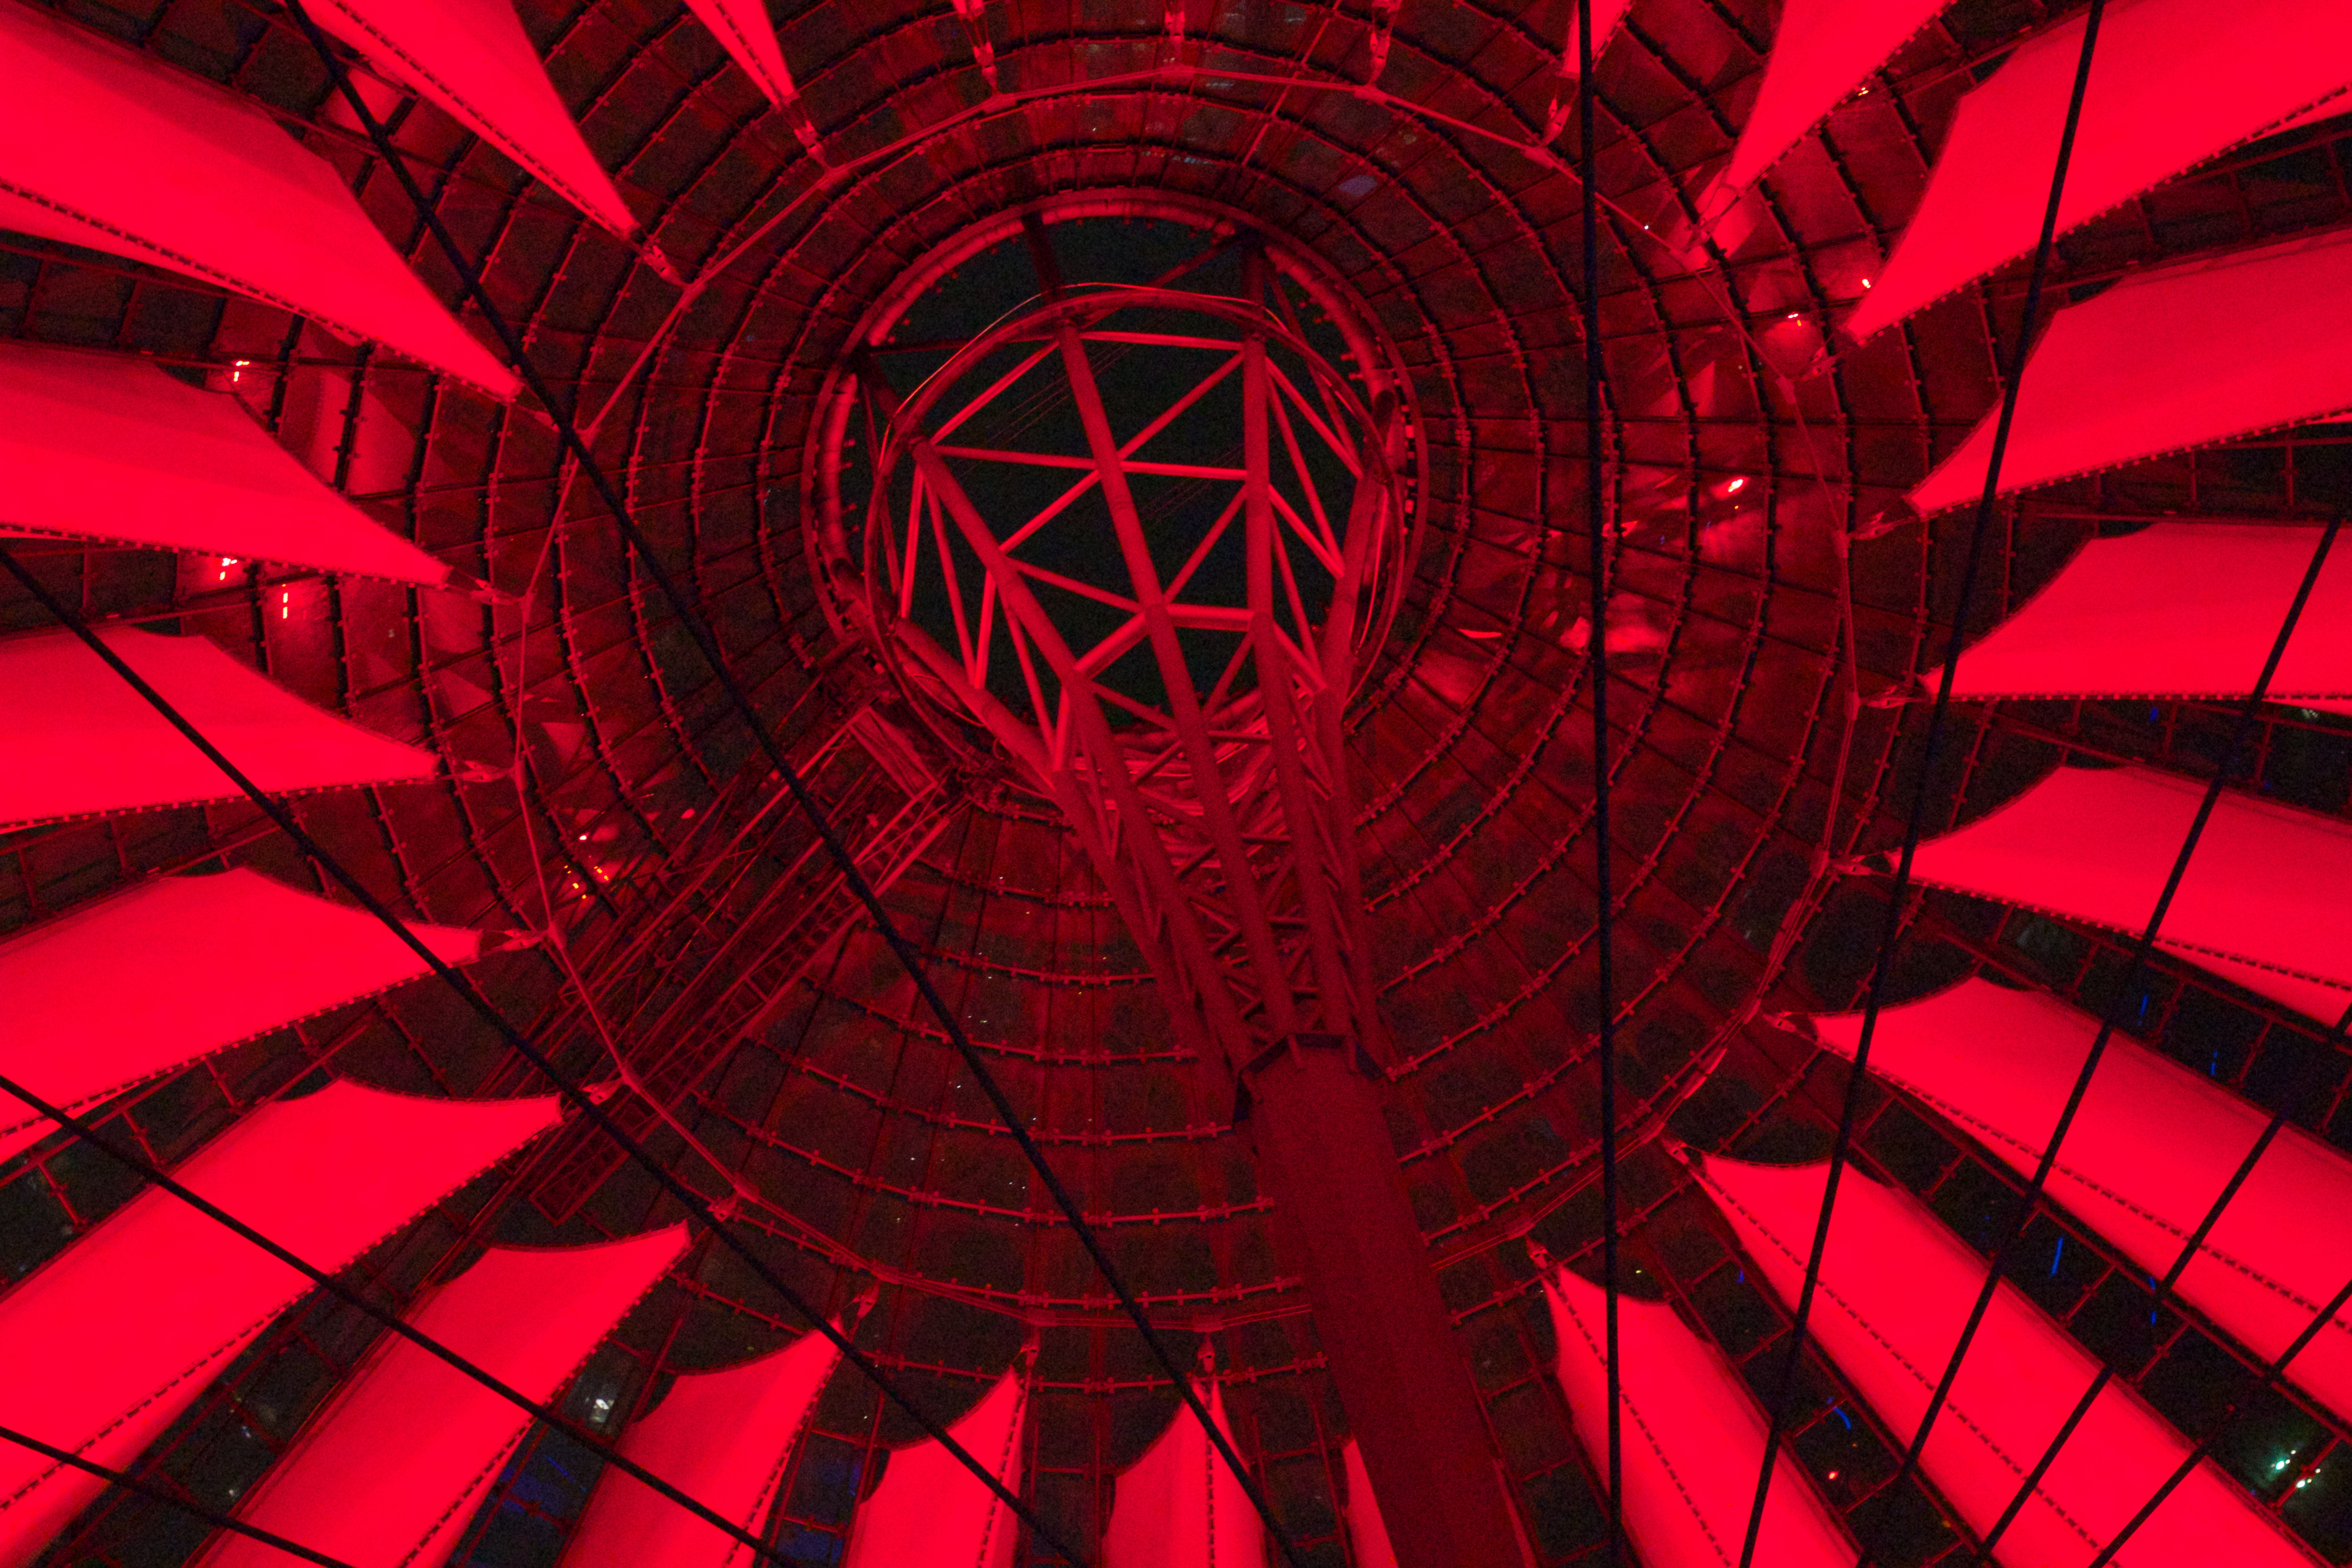
red, pattern, symmetry, fractal art, circle, design, architecture, magenta, graphics, graphic design, art